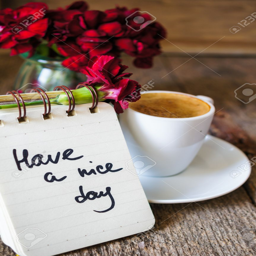
cup of coffee and red cloves flowers in a vase with good morning note stock photo